Andrei Nagumanov

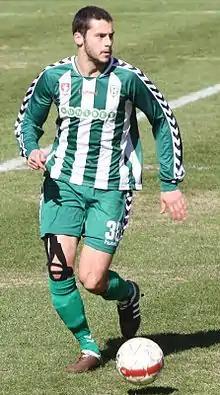

Andrei Rafailovich Nagumanov (born 21 February 1987) is a Russian former professional football player.